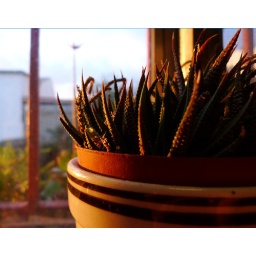
Just loved the orange light. This is a very small aloe plant, it's in my Mom's kitchen back in Ensenada.